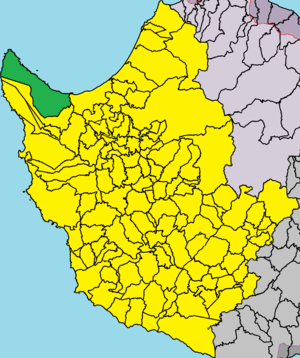
Néo Chorió est un village de Chypre de plus de 519 habitants.